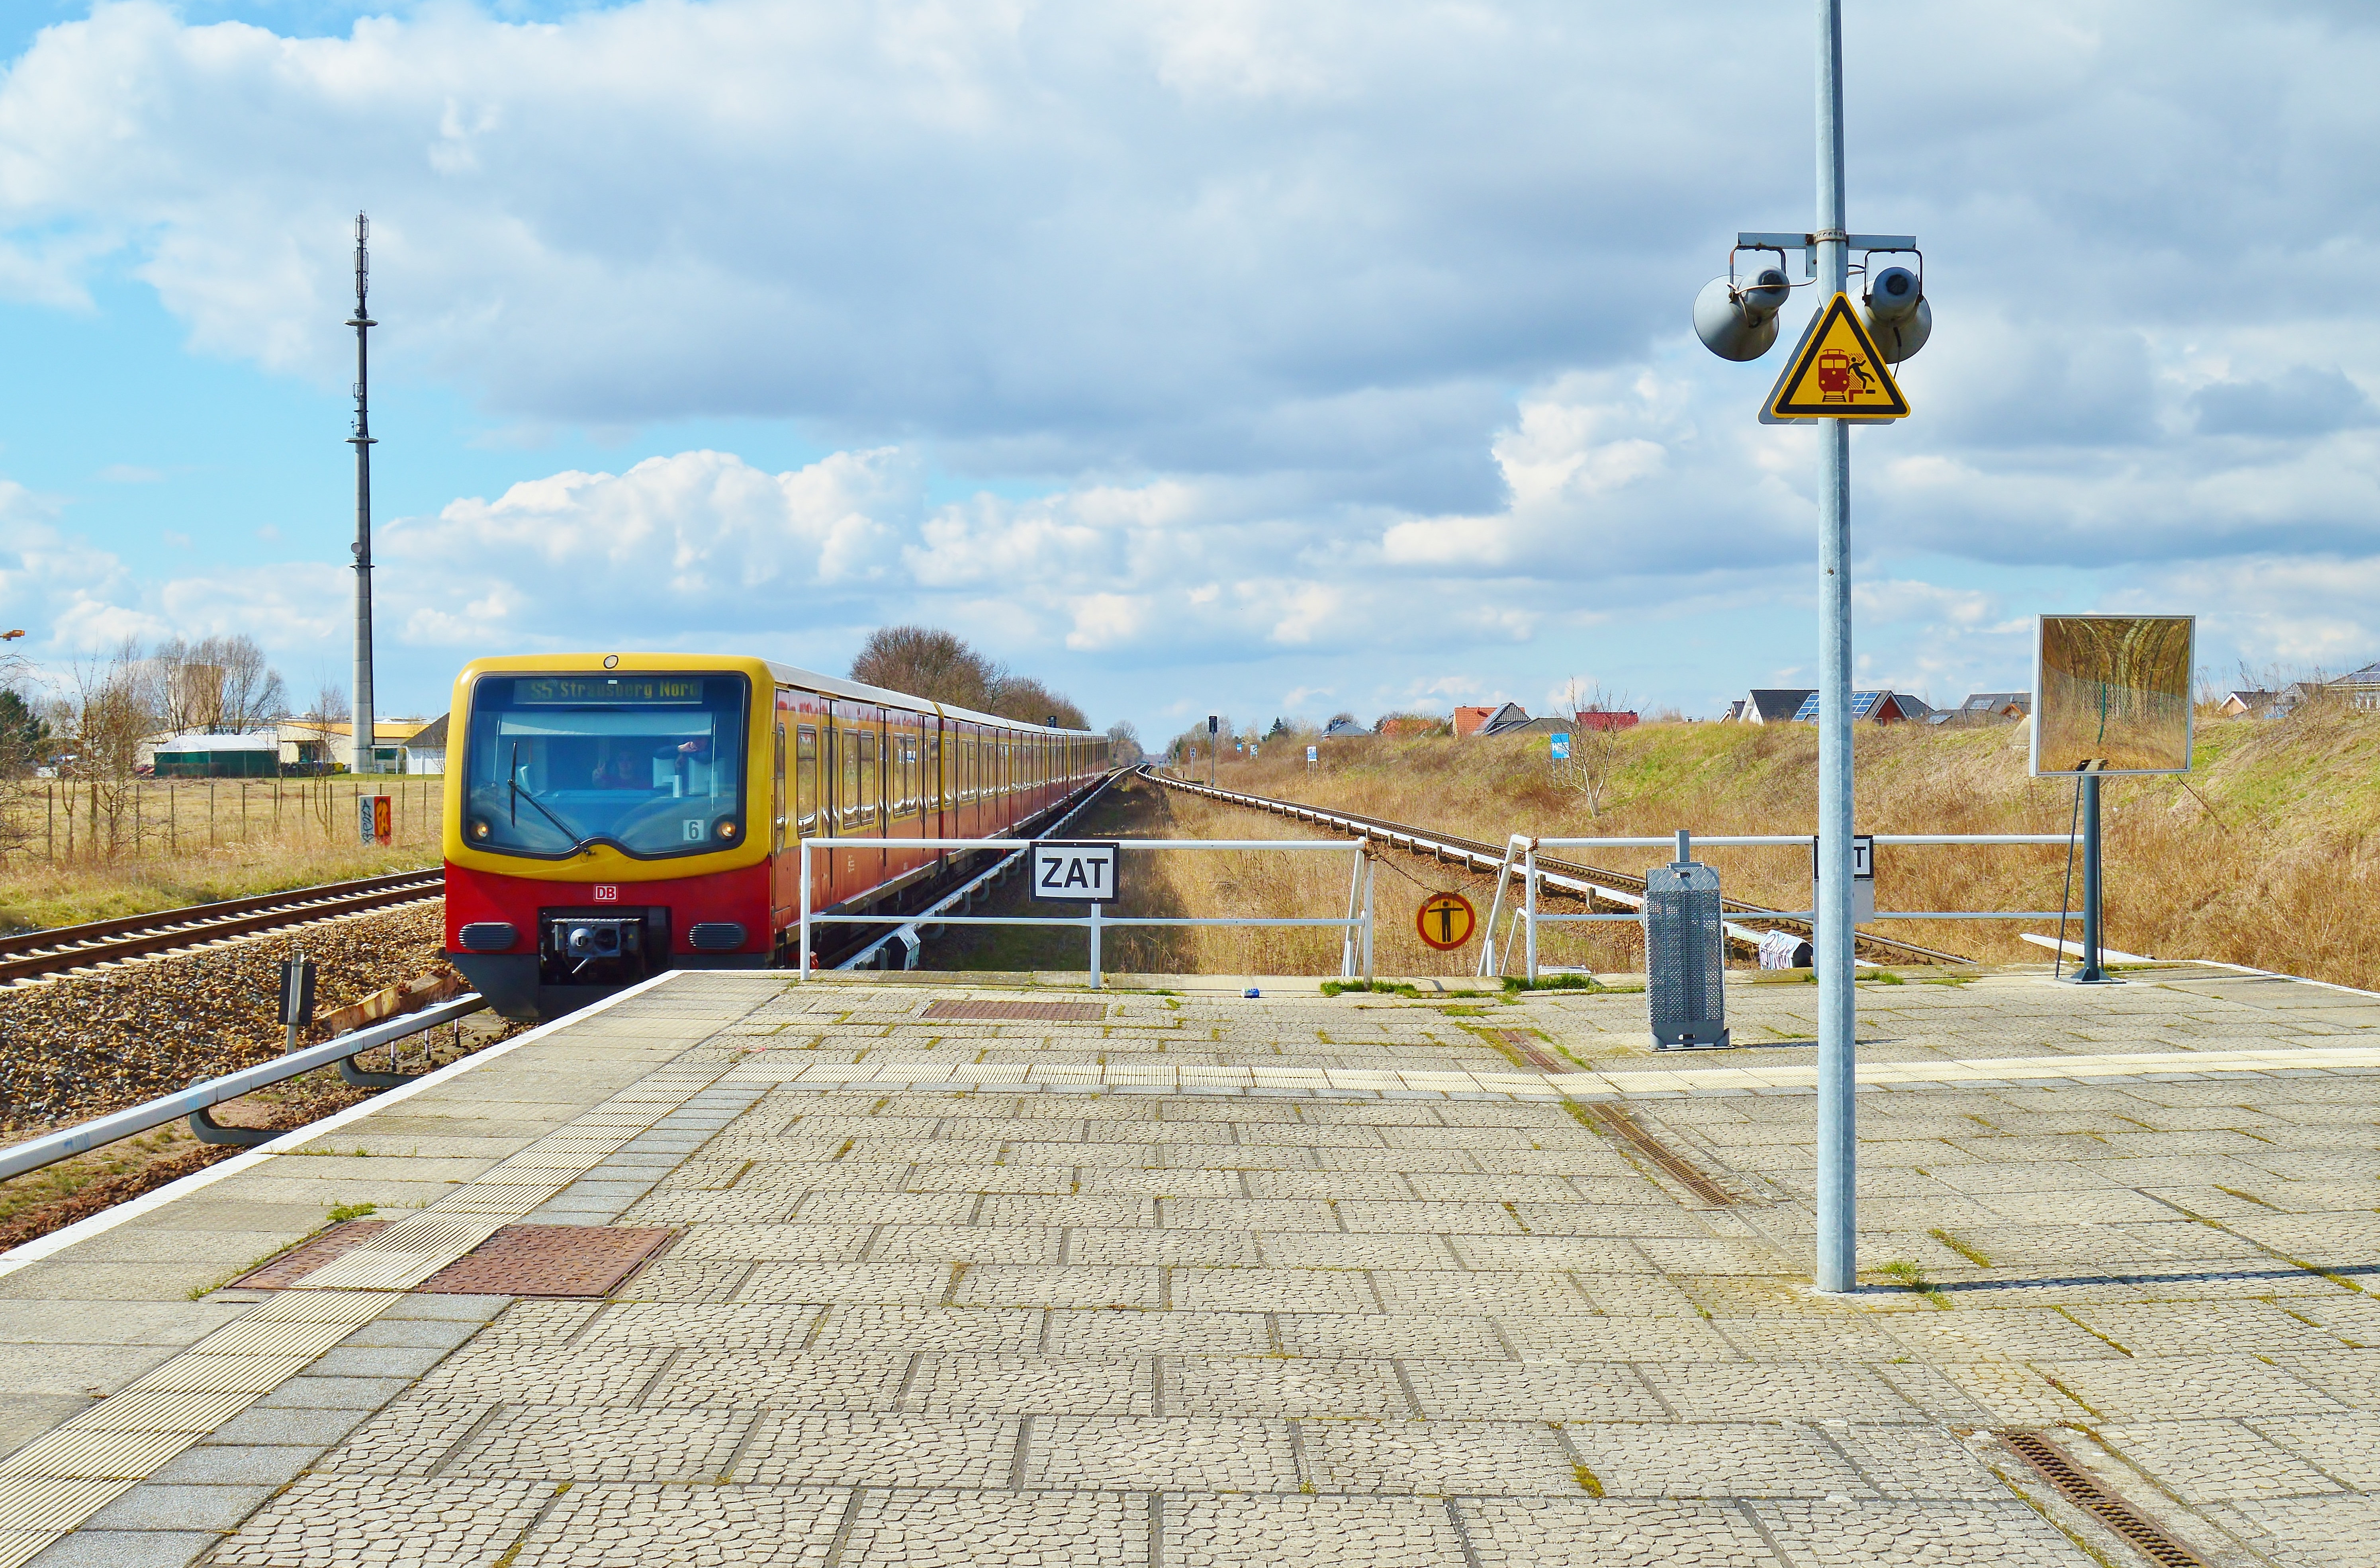
track, train, walkway, transport, vehicle, platform, lane, public transport, railway station, rail transport, s bahn, residential area, rolling stock, driving a